Eivør (singer)

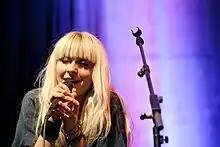
Eivør Pálsdóttir, Moers festival 2009

Eivør Pálsdóttir (born 21 July 1983), known mononymously as Eivør, is a Faroese singer-songwriter and actress. Born and raised in Syðrugøta, she had her first televised performance at the age of 13. Over the course of her decades-long career, her musical output has spanned a wide range of genres such as folk, art pop, jazz, folk rock, classical and electronica. She is the elder sister of singer Elinborg.